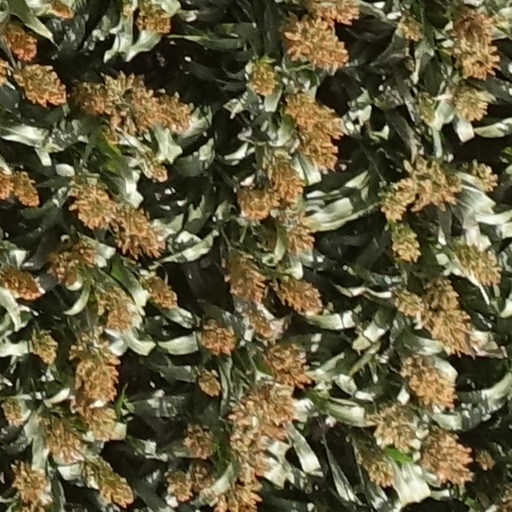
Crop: sorghum